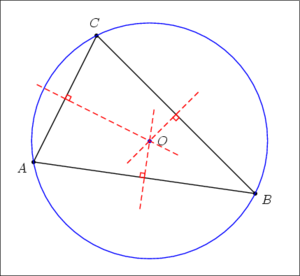
PSTricks est une extension de LaTeX qui permet d'utiliser la majeure partie des possibilités de PostScript.